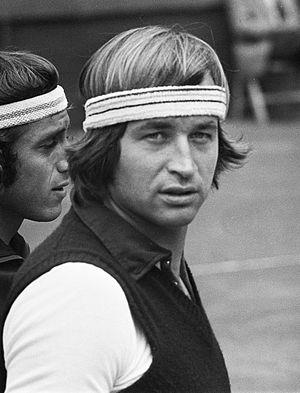
Jürgen Fassbender, né le 28 mai 1948 à Wesseling, est un ancien joueur de tennis professionnel allemand.